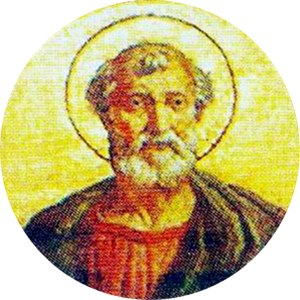
Paverækken / 1. årtusinde / 2. århundrede
Dette er en liste over paver, den romersk-katolske kirkes overhoved. Paverækken strækker sig tilbage til apostlen Peter.